Fracking

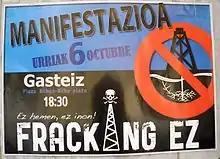
Poster against hydraulic fracturing in Vitoria-Gasteiz (Spain, 2012)

The fracturing fluid varies depending on fracturing type desired, and the conditions of specific wells being fractured, and water characteristics. The fluid can be gel, foam, or slickwater-based. Fluid choices are tradeoffs: more viscous fluids, such as gels, are better at keeping proppant in suspension; while less-viscous and lower-friction fluids, such as slickwater, allow fluid to be pumped at higher rates, to create fractures farther out from the wellbore. Important material properties of the fluid include viscosity, pH, various rheological factors, and others.